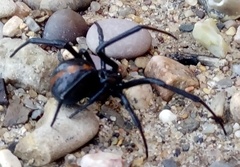
Species: Lactrodectus_hesperus